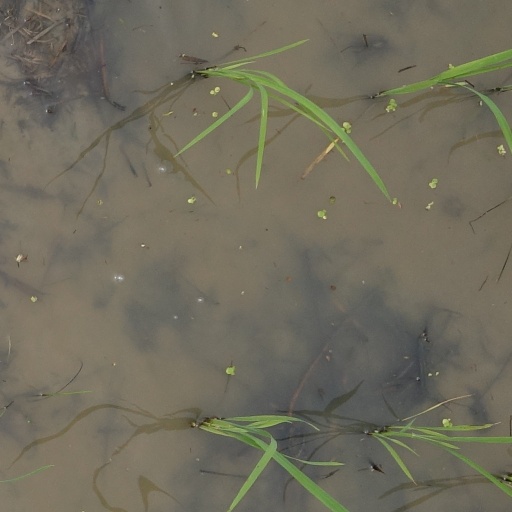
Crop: rice